Time in Canada

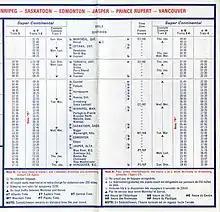
Canadian National timetable from 1975 using the 24-hour clock

The Government of Canada recommends use of the 24-hour clock (e.g. ), which is widely used in contexts such as transportation schedules, parking meters, and data transmission. Speakers of Canadian French predominantly use this system, but most Canadian English speakers use the 12-hour clock in everyday speech (e.g. ), even when reading from a 24-hour display, similar to the use of the 24-hour clock in the United Kingdom.